Shimizu no kanja Yoshitaka

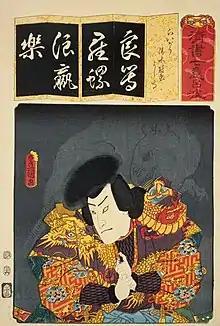
"Raigō Shimizu kaja Yoshitaka" by Utagawa Toyokuni III in 1856

Inspired by the love romance between Yoshitaka and Ōhime, there are many works featuring Yoshitaka, including, for example, "A Tale of Kiso Yoshitaka" (or "Shimizu no kanja") in "Otogi-zōshi", "Raigōajarikaisoden" by Takizawa Bakin, and some Noh songs. They are written based on historical sources like "Azuma kagami". One of the Noh songs "Shimizu kaja" was made during Muromachi era. Yoshitaka has been interpreted to be handsome by posterity.